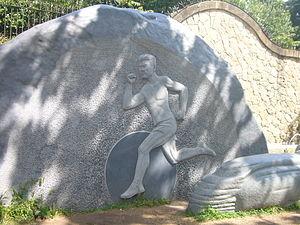
L'épreuve du marathon masculin aux Jeux olympiques de 1992 s'est déroulée le 9 août 1992 dans les rues de Barcelone, en Espagne, avec un départ à Mataró et une arrivée au Stade olympique de Montjuic. Elle est remportée par le Sud-Coréen Hwang Young-cho dans le temps de 2 h 13 min 23 s.
Hwang Young-cho est un athlète sud-coréen, spécialiste du marathon.